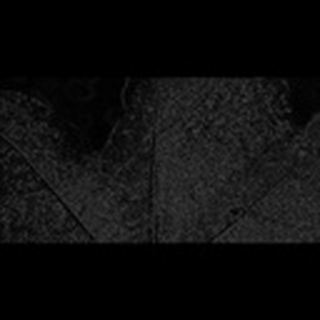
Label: cotton_aphids